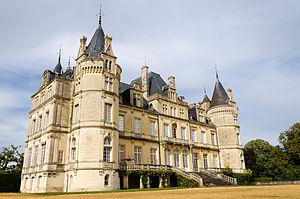
Le Luart est une commune française, située dans le département de la Sarthe en région Pays de la Loire, peuplée de 1 439 habitants. Elle est située sur un point élevé du canton de Tuffé.
Cet article recense les monuments historiques de l'arrondissement de Mamers, dans le département de la Sarthe, en France.